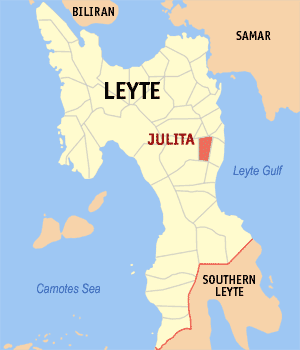
Julita est une municipalité de la province de Leyte, aux Philippines.